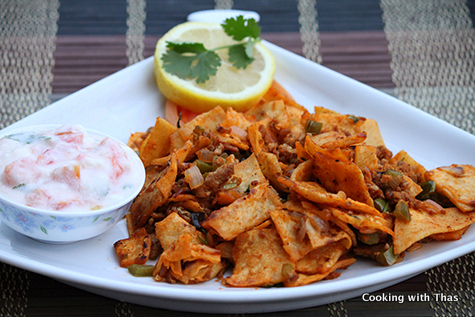
Dish: chapati